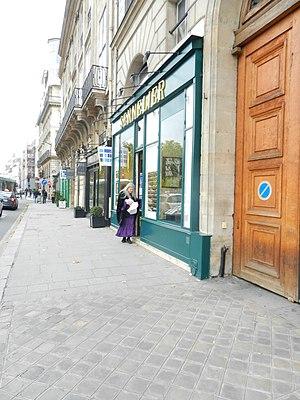
Sennelier, magasin de matériel artistique, quai Voltaire n° 3, VIIe arrondissement, Paris, France.
Sennelier, du nom d'un marchand de couleurs français installé à Paris en 1887, est une marque de couleurs pour artistes, peintures, encres, pastels.